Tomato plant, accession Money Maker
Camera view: vertical (180 deg); turntable rotation: 210 degrees
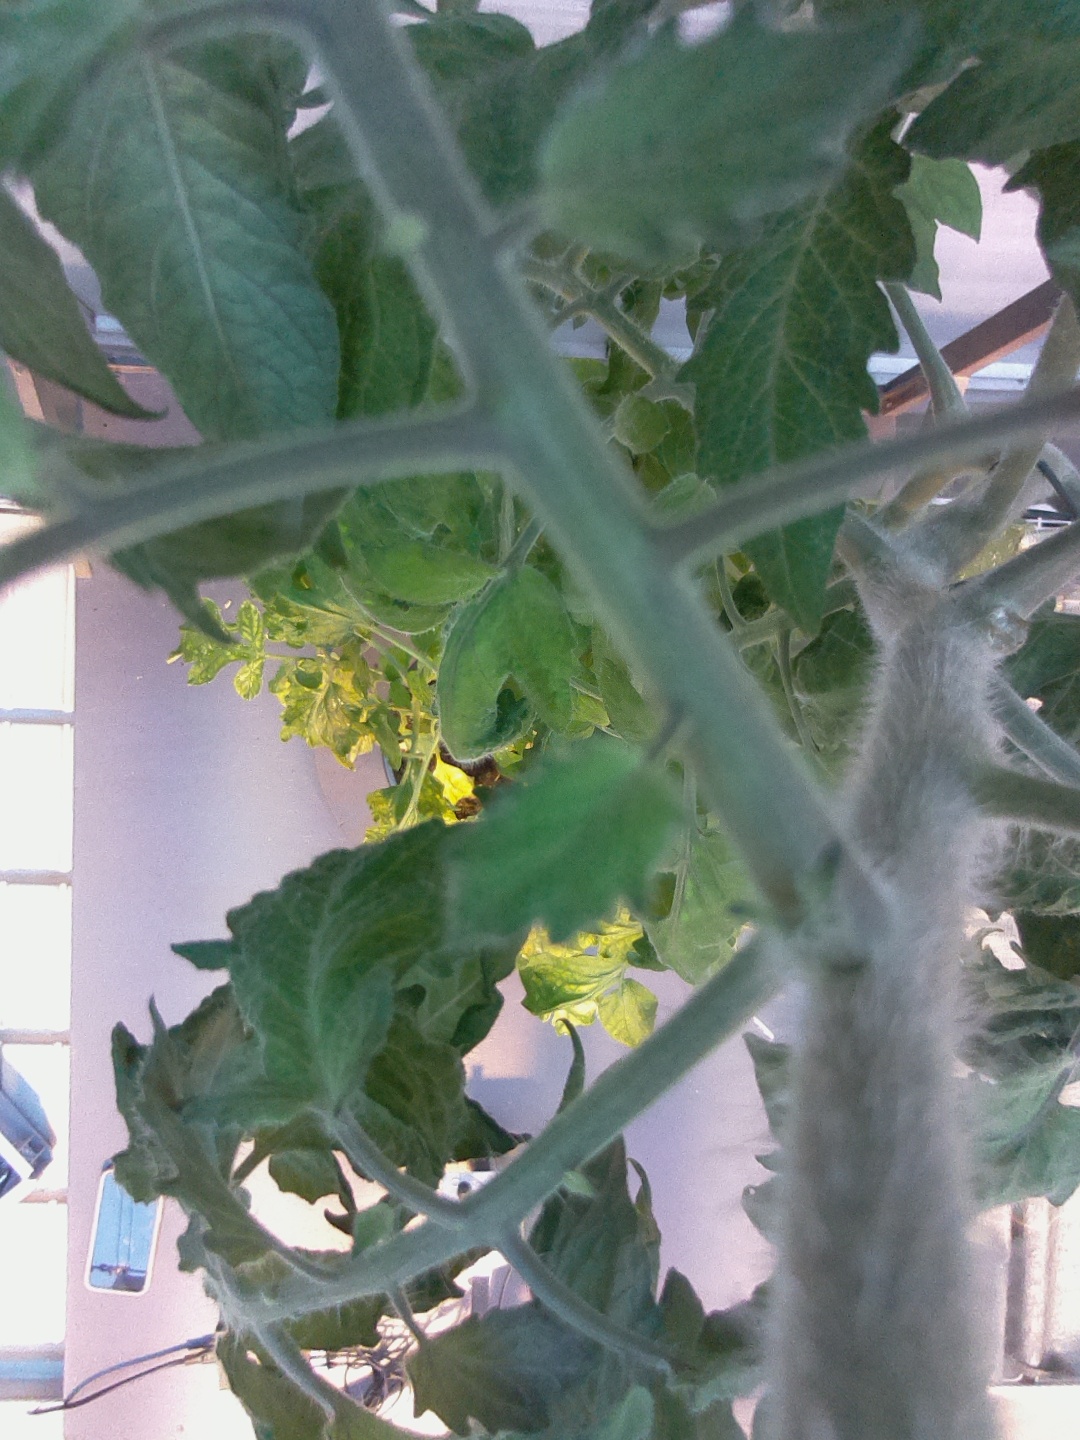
BBCH growth stage 71: 10%-20% of final fruit size